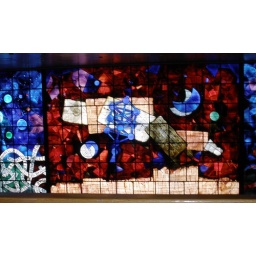
The largest stain glass window is in Jerusalem at the National Library